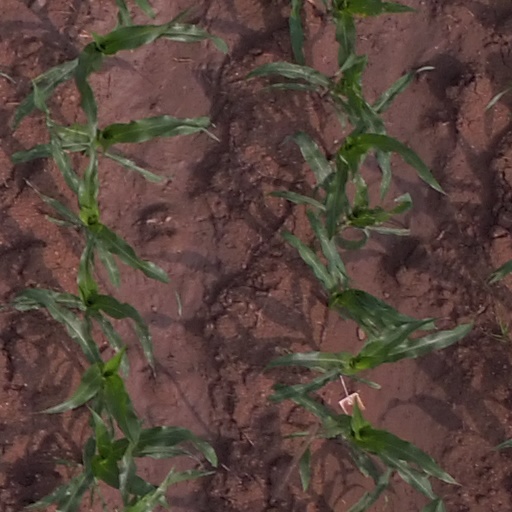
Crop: maize; corn